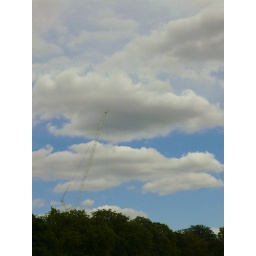
The sky and crane on the building site near home.